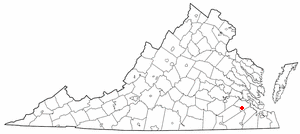
Dendron est une municipalité américaine située dans le comté de Surry en Virginie. Selon le recensement de 2010, Dendron compte 272 habitants.